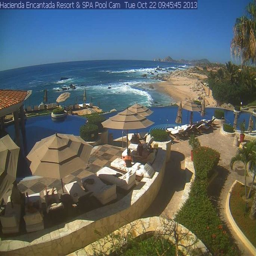
beautiful morning here 's the view now .